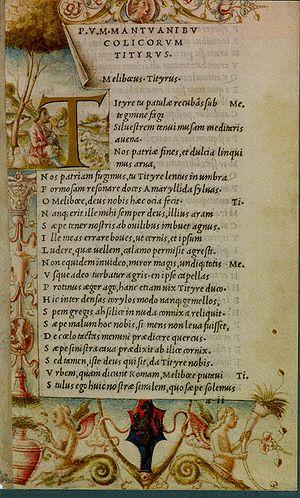
Aldo Manuce, imprimeur vénitien, invente l'italique.